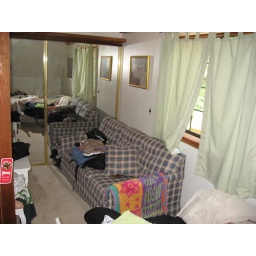
And a beach towel in Yosemite!